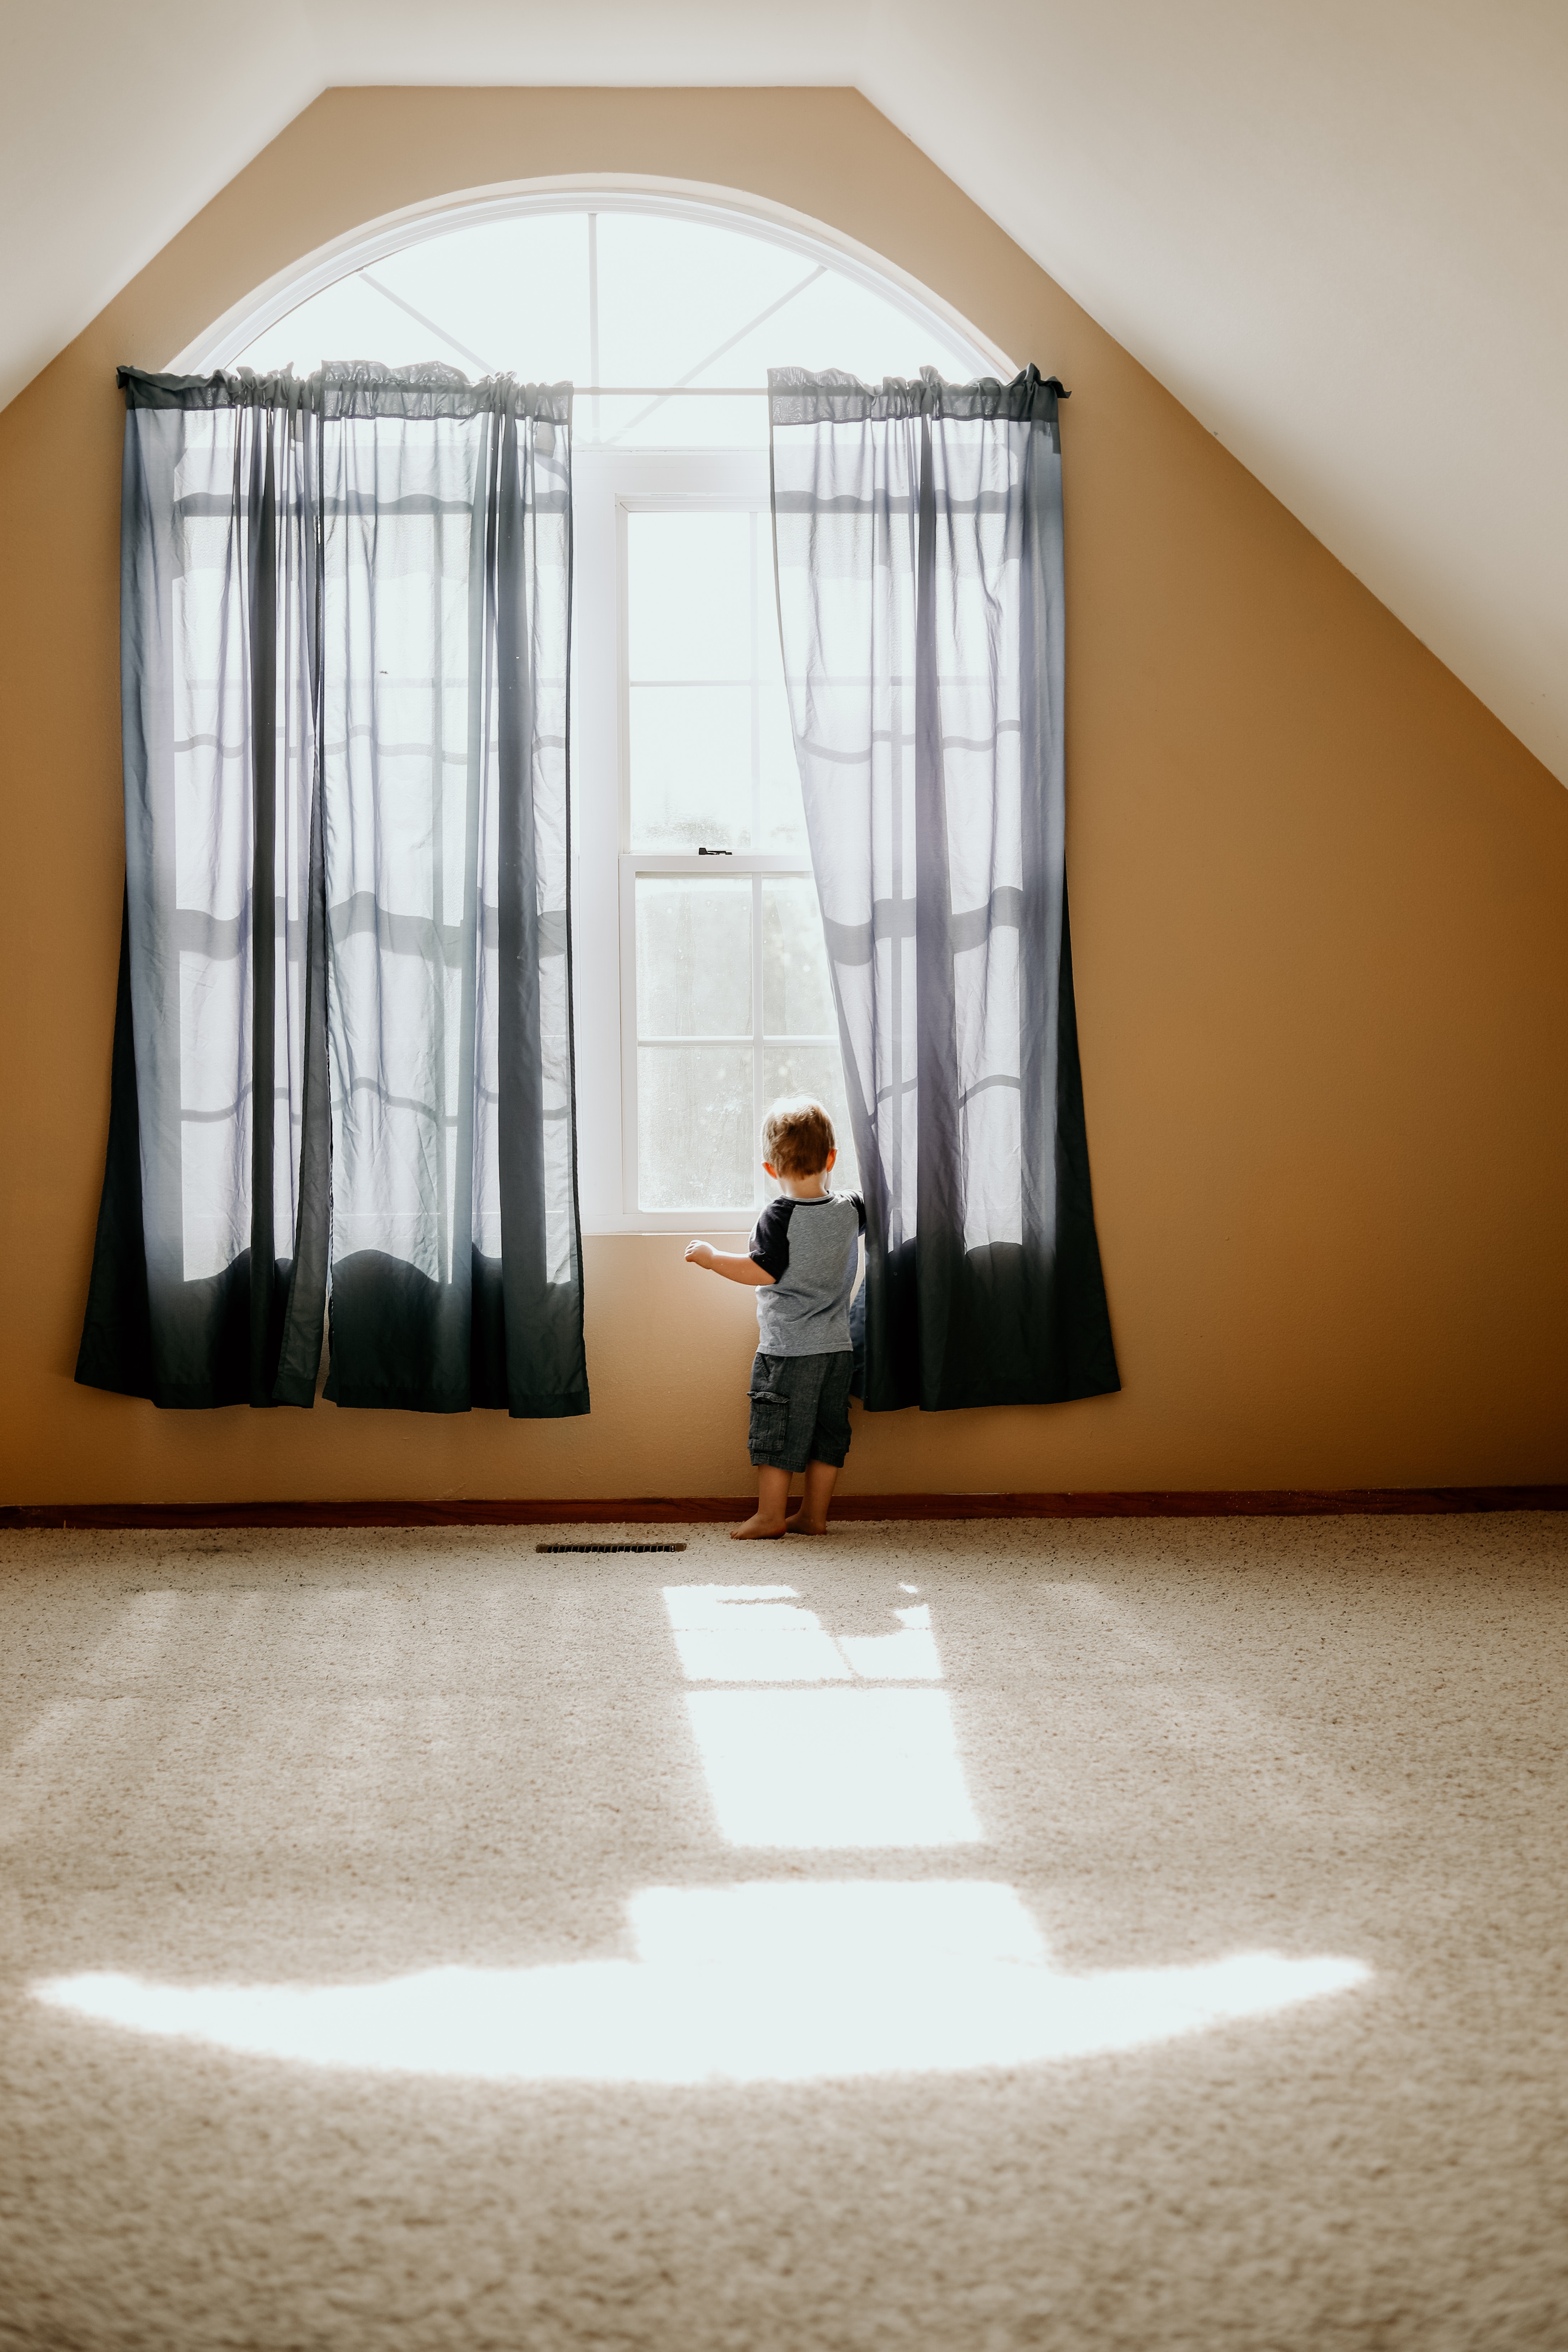
curtain, room, interior design, architecture, daylighting, window treatment, textile, window, shade, building, furniture, house, window covering, Tints and shades, Transparent material, floor, door, ceiling